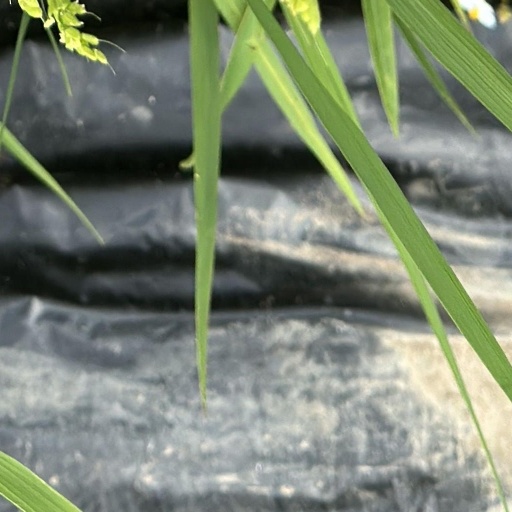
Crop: rice